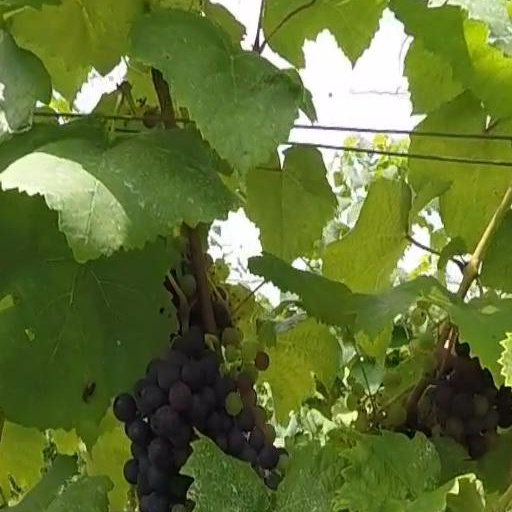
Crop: grape